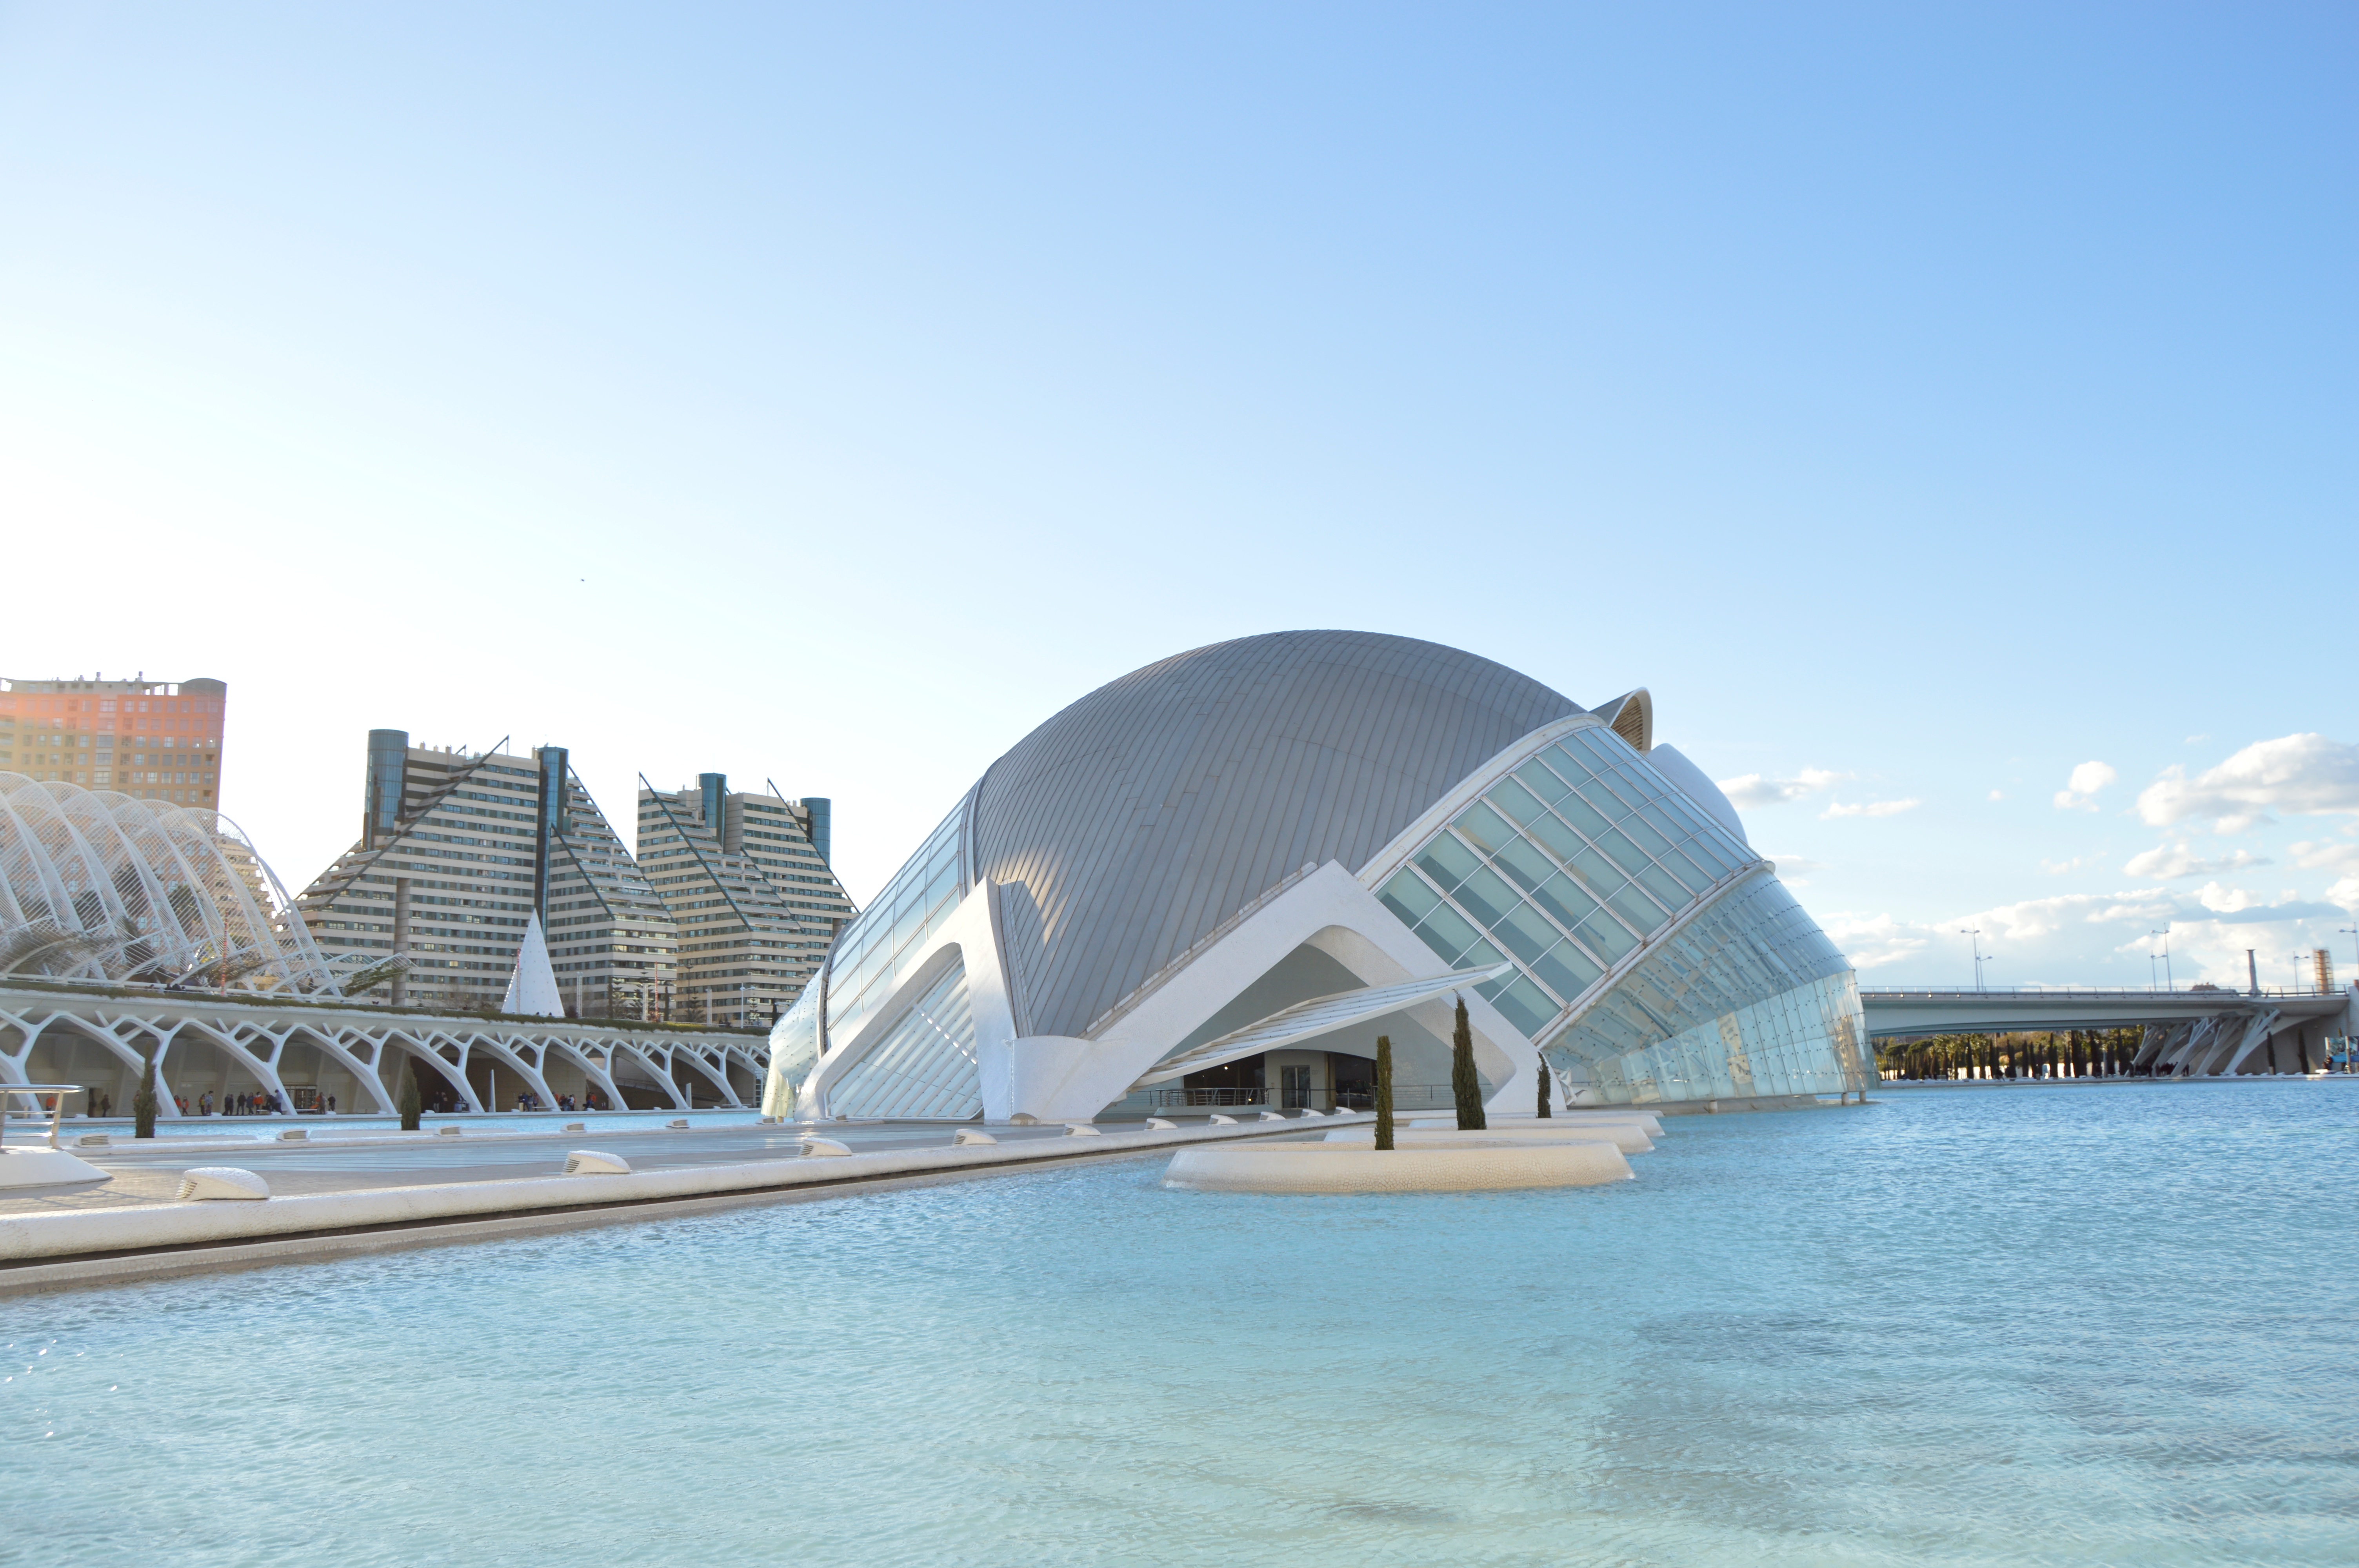
architecture, structure, opera house, landmark, stadium, dome